Danny Boyle

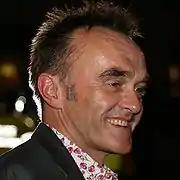
Boyle at the 2008 Toronto International Film Festival

He directed a short film "Alien Love Triangle", which was intended to be one of three shorts within a feature film. The project was cancelled after the two other shorts were made into feature films: "Mimic" and "Impostor". In 2004 Boyle directed "Millions", scripted by Frank Cottrell Boyce. His next collaboration with Alex Garland was the 2007 science-fiction film "Sunshine".